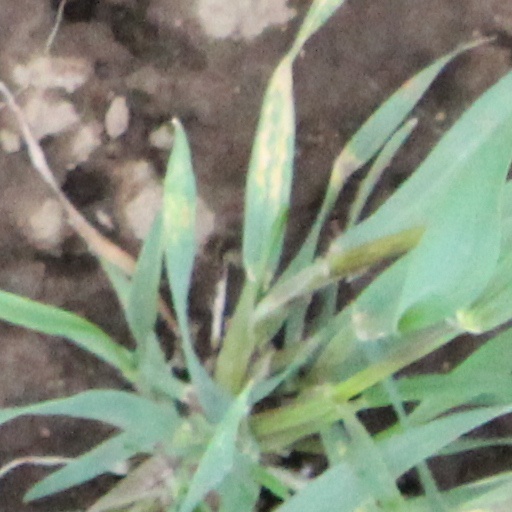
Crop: wheat